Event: Nepal Earthquake
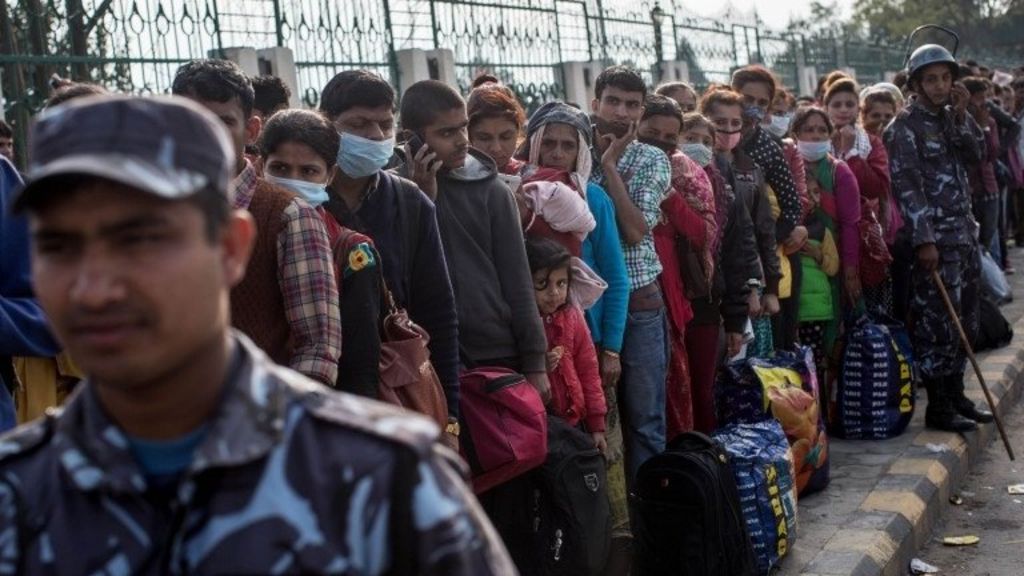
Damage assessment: no_damage